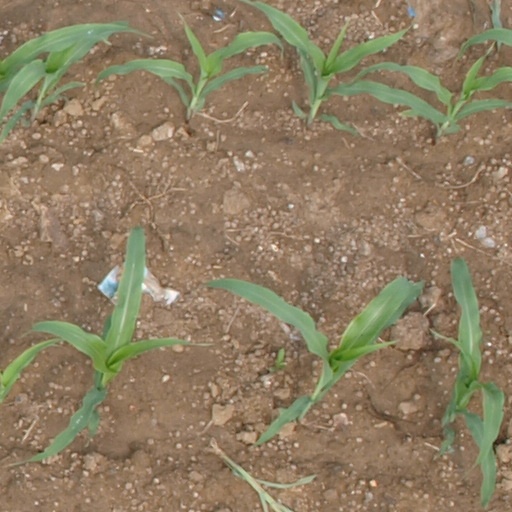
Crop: maize; corn